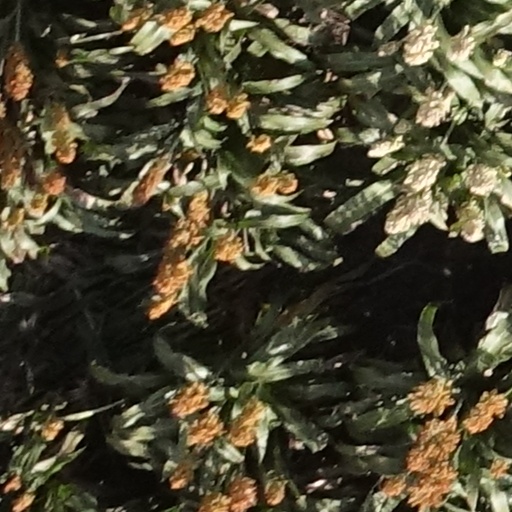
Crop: sorghum